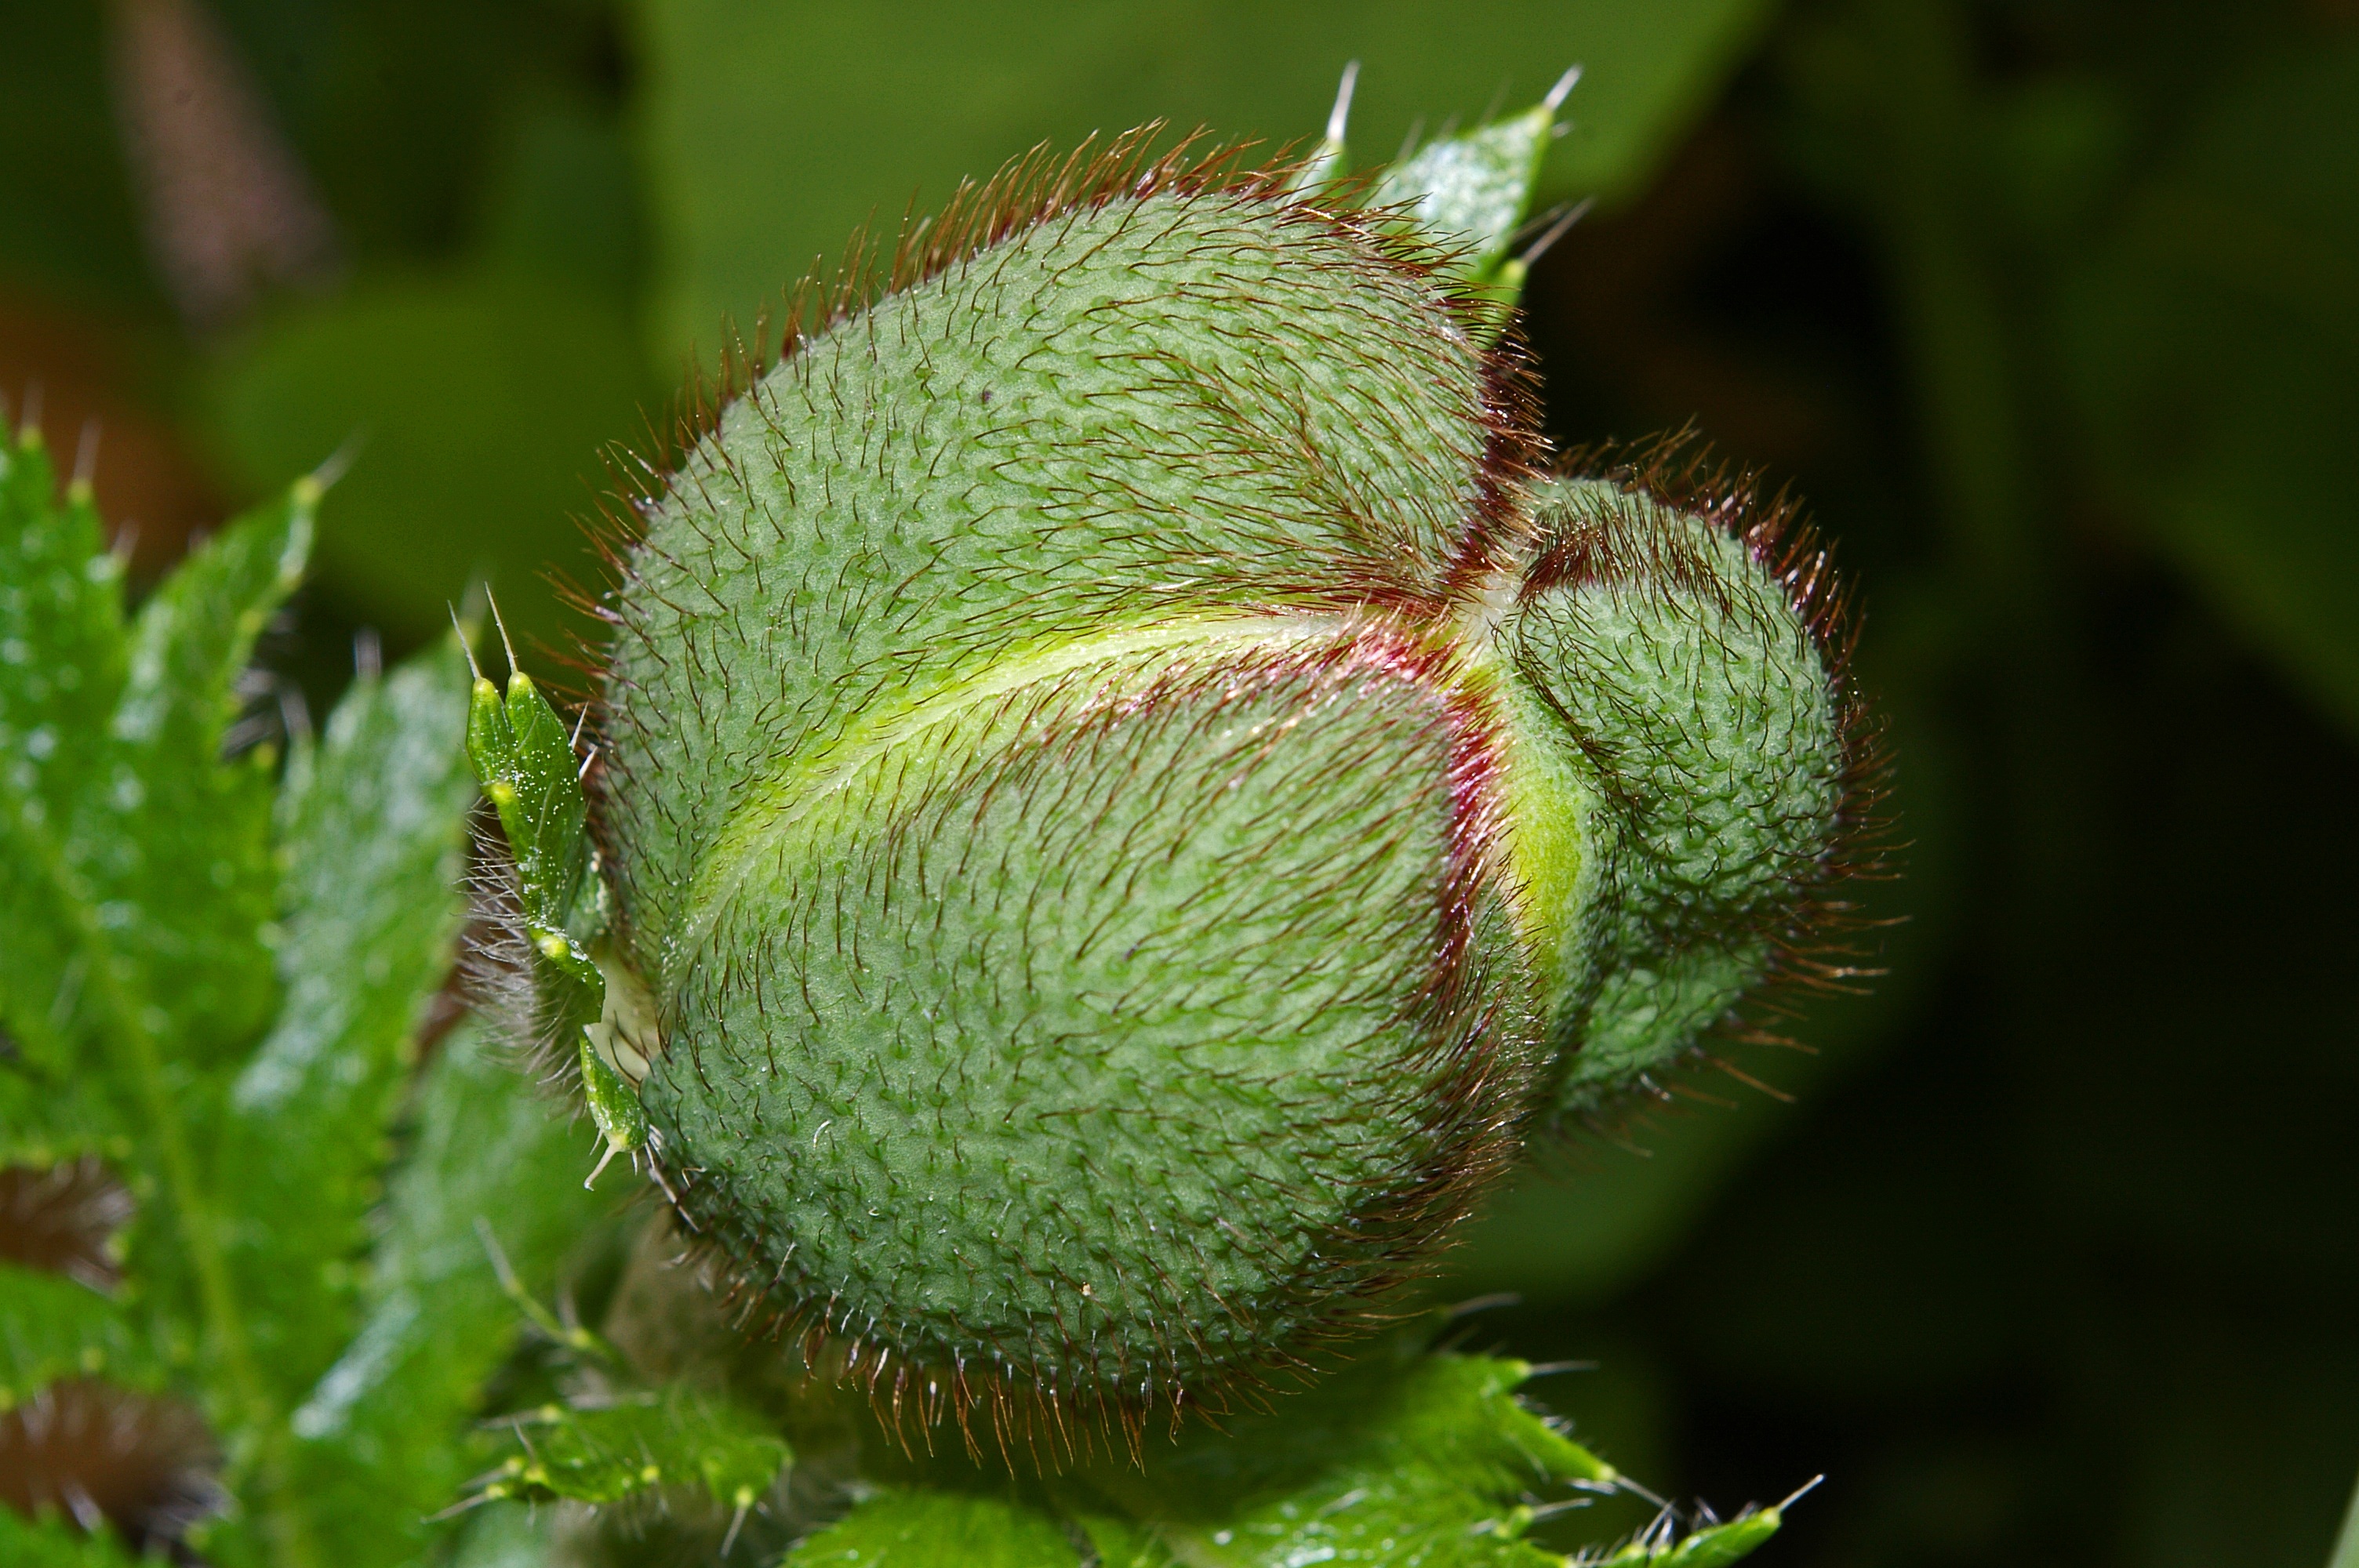
nature, blossom, plant, photography, leaf, flower, bloom, summer, food, green, produce, grow, botany, garden, pink, close, flora, wildflower, close up, klatschmohn, hairy, poppy, horticulture, bud, awakening, braces, macro photography, bursting, flowering plant, mohngewaechs, poppy bud, buds drive, plant stem, land plant, thorns spines and prickles